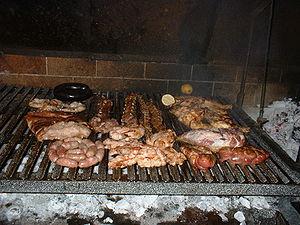
La cuisine argentine peut être décrite comme le mélange culturel des influences autochtone et méditerranéenne dans le large champ d’application de bétail et de produits agricoles qui abondent dans le pays.
La culture de l'Argentine, pays d'Amérique du Sud, désigne d'abord les pratiques culturelles observables de ses habitants, très variées, en raison de son immense territoire et des différentes origines de sa population.